Petroleum reservoir

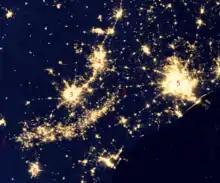
Eagle Ford Shale flares visible from space (green and infrared wavelengths), in the arc between "1" and "2", amid cities in southeast Texas in 2012

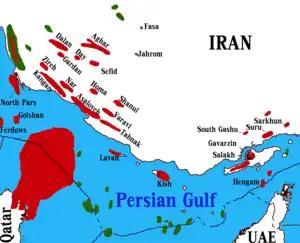
Location of the gas fields of southern Iran

An oil field is an area of accumulated liquid petroleum underground in multiple (potentially linked) reservoirs, trapped as it rises to impermeable rock formations. In industrial terms, an oil field implies that there is an economic benefit worthy of commercial attention. Oil fields may extend up to several hundred kilometers across the surface, meaning that extraction efforts can be large and spread out across the area. In addition to extraction equipment, there may be exploratory wells probing the edges to find more reservoir area, pipelines to transport the oil elsewhere, and support facilities.